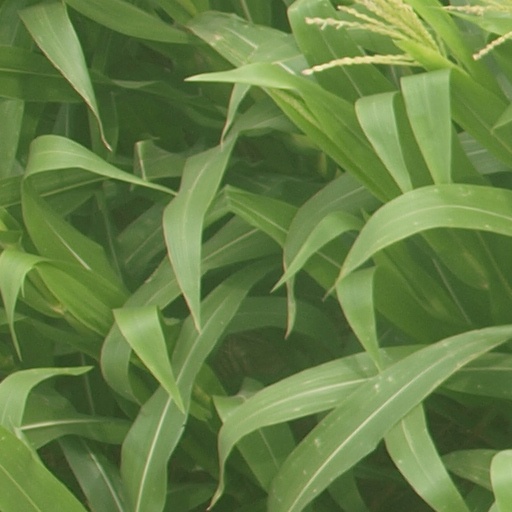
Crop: maize; corn